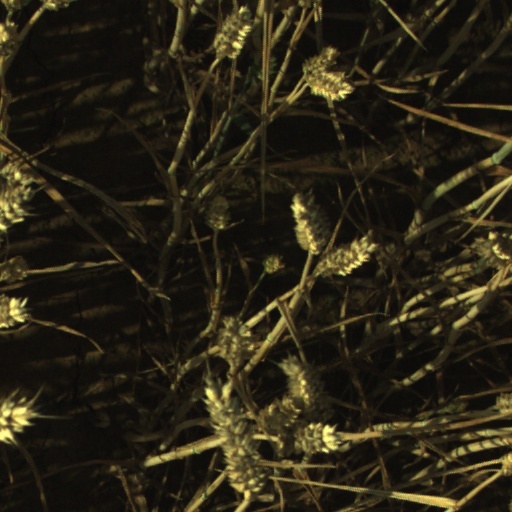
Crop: wheat